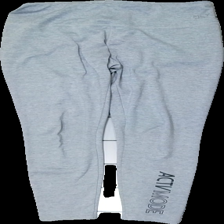
View: front
Type: Tights
Category: Ladies
Brand: Not in the list
Brand text on label: mly sports
Colors: Grey, Black
Material: 82% polyester 18% akryl
Pattern: Other
Cut: Tight
Size: L
Season: All
Price range: 50-100
Recommended usage: Reuse
Description: tränings tights med tryck